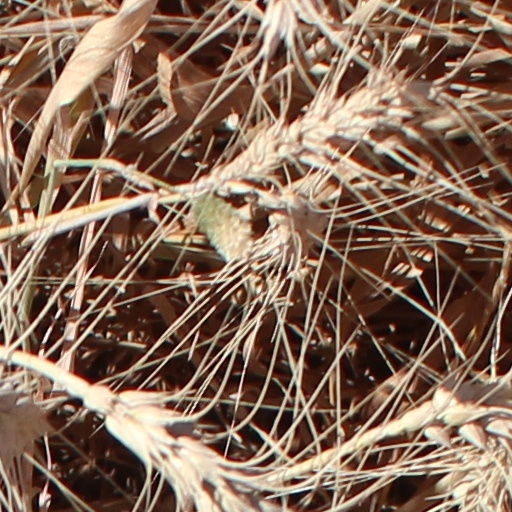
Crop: wheat